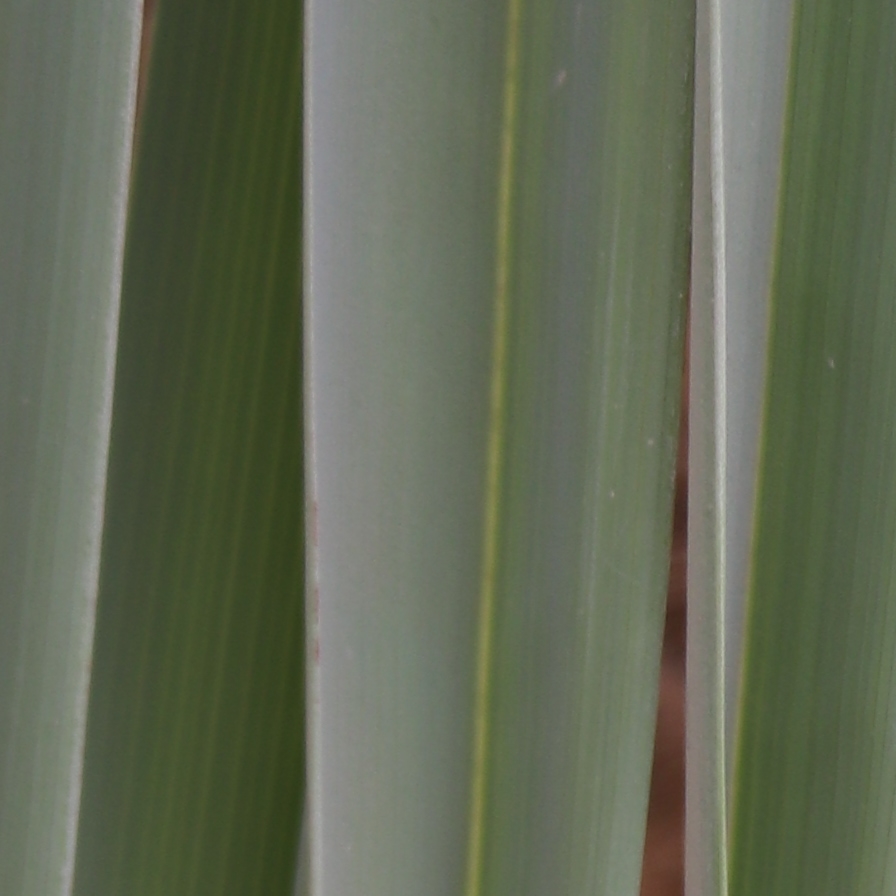
Label: Healthy